Aarberg railway station

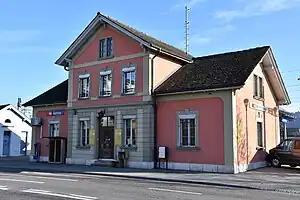
The station building in 2020

Aarberg railway station is a railway station in the municipality of Aarberg, in the Swiss canton of Bern. It is an intermediate stop on the standard gauge Palézieux–Lyss railway line of Swiss Federal Railways.